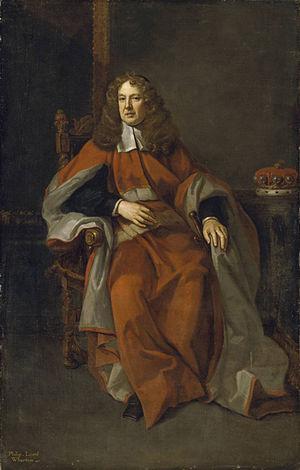
Philip Wharton, 4ᵉ baron Wharton était un soldat, homme politique et diplomate anglais. Il était en faveur des parlementaires pendant la Première révolution anglaise.